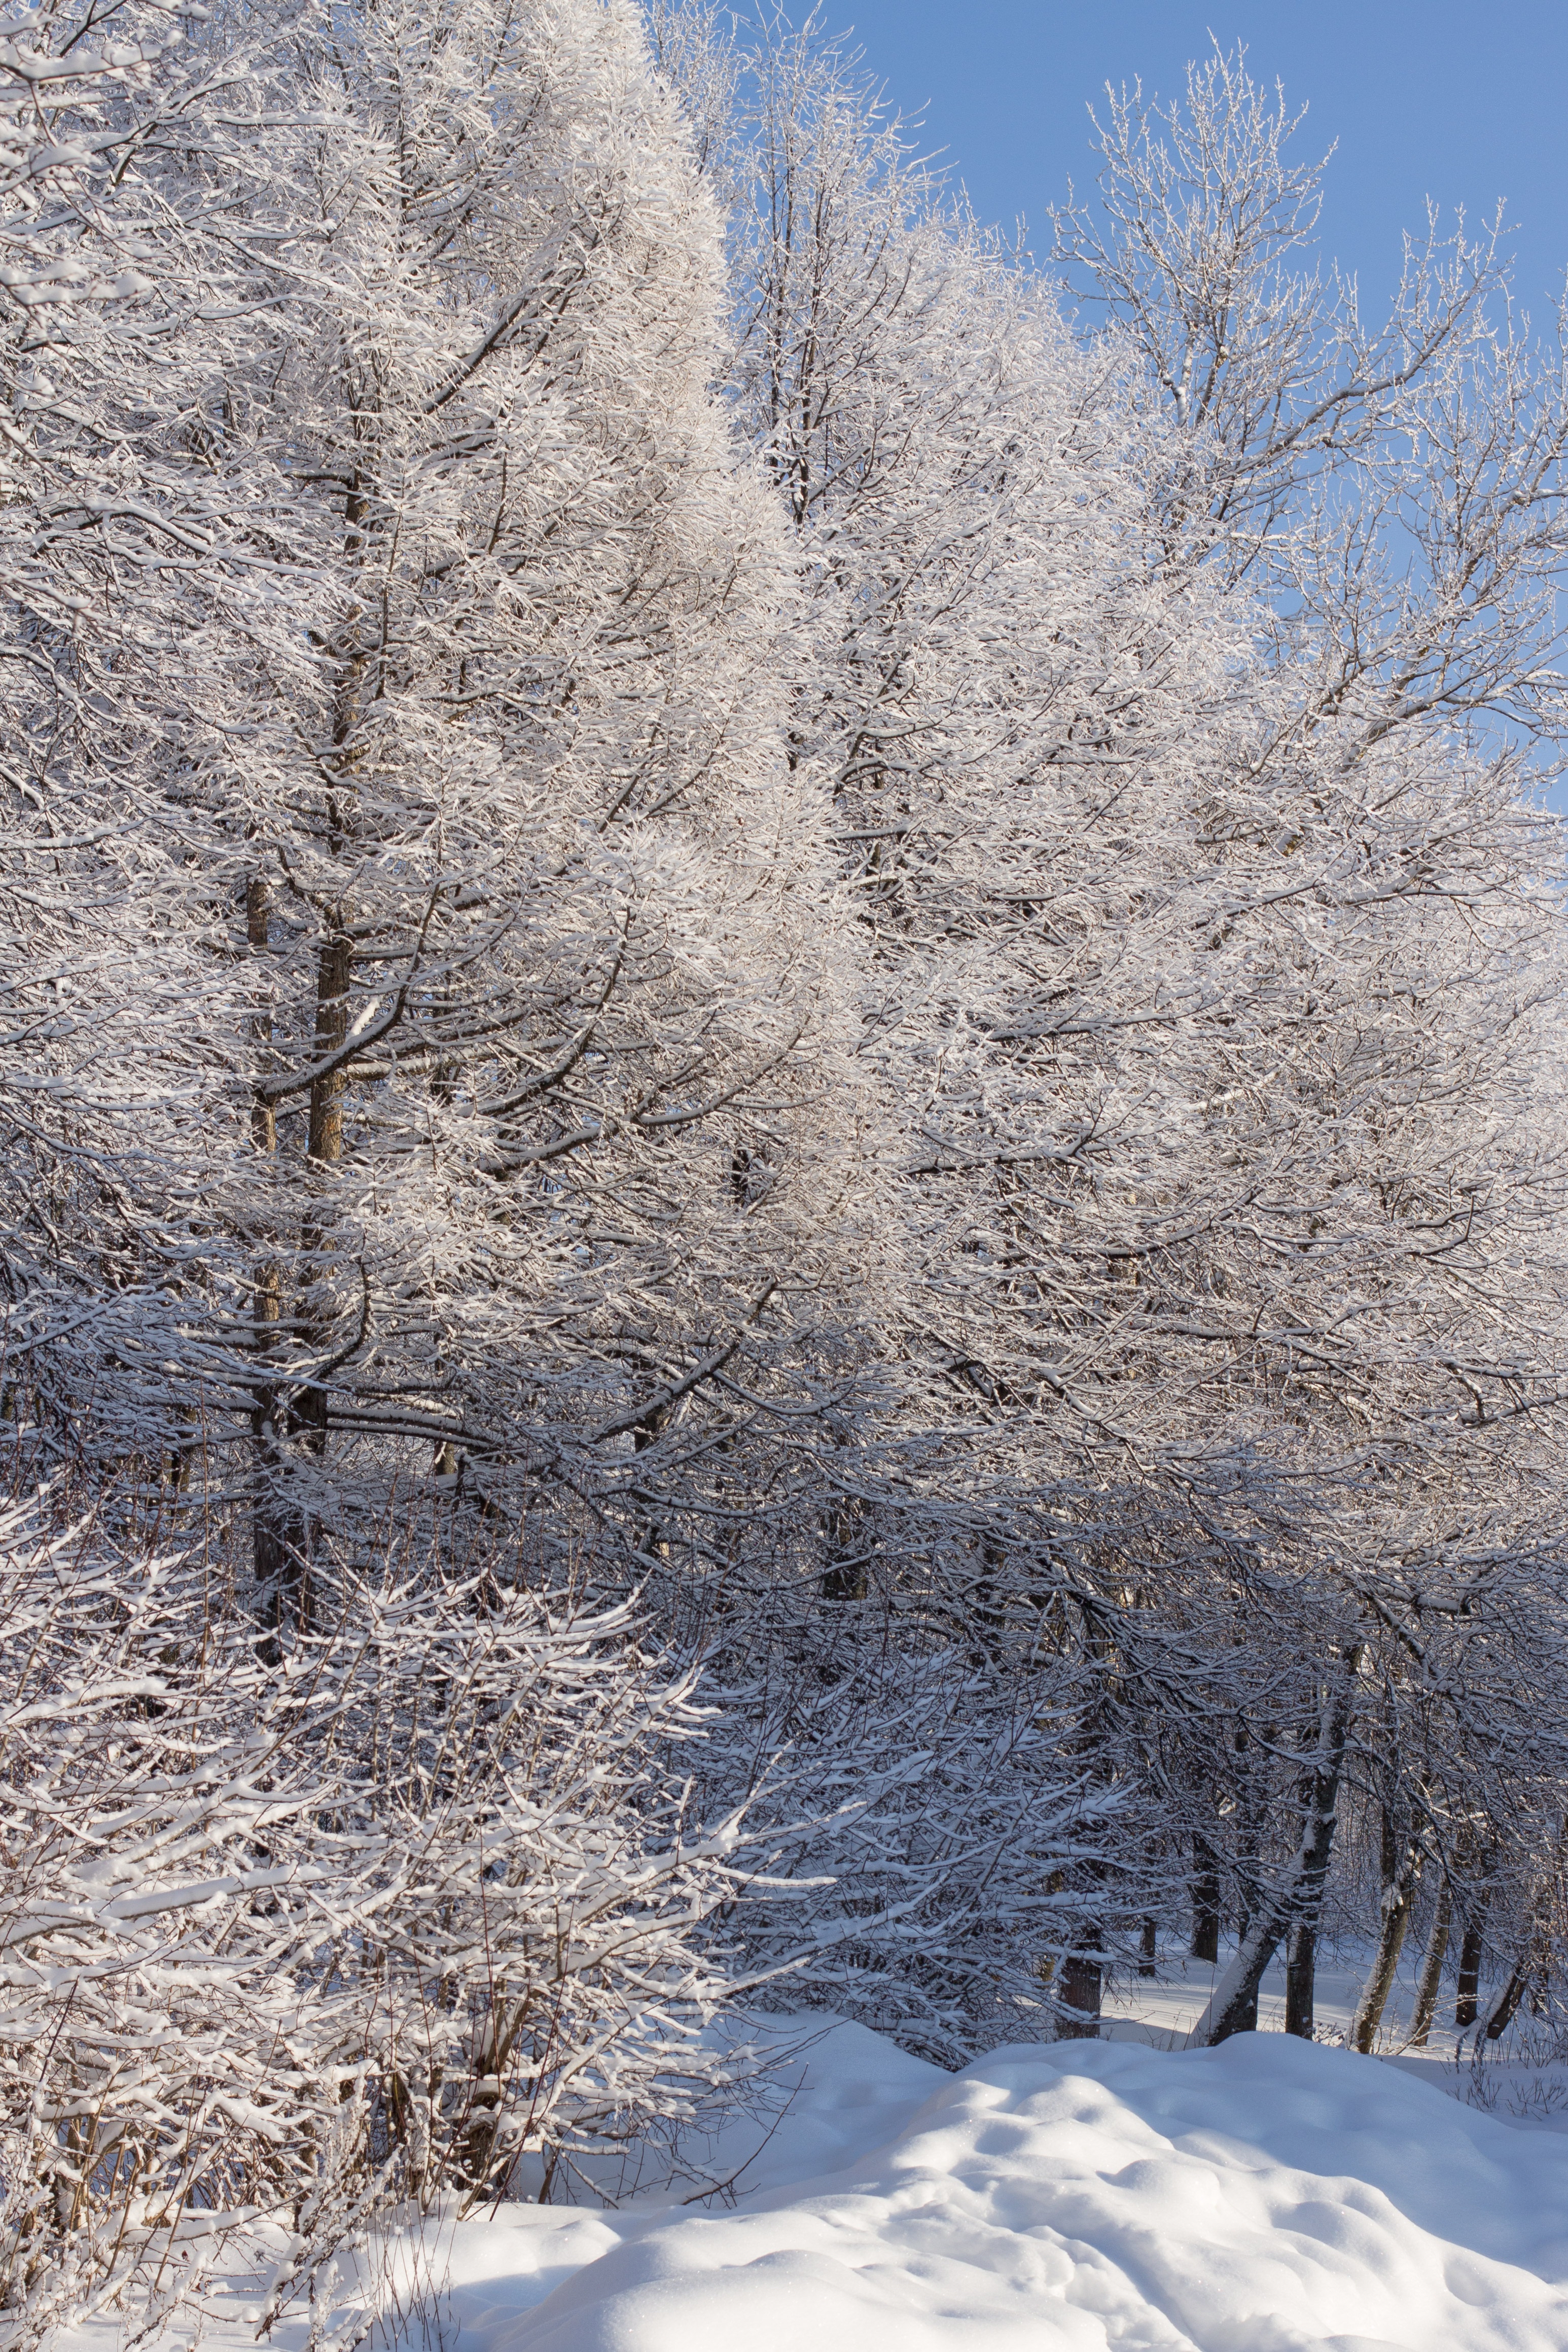
tree, nature, forest, branch, snow, cold, winter, plant, flower, frost, weather, season, trees, freezing, woody plant